Shoulder mark

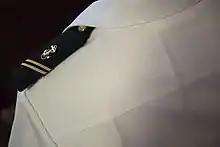
Firm shoulder board, with two small white loops on the shirt for fixing

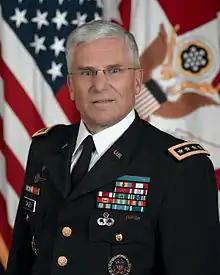
Blue Service Uniform with shoulder strap rank resp. shoulder board insignia, as worn by General George W. Casey, Jr.

Based on the shoulder boards used by the United States Navy, the United States Army and United States Air Force developed the shoulder mark, a cloth tube with embroidered or pinned rank insignia. The United States Space Force adopted the USAF version when the Space Force was established as a separate service in 2019.